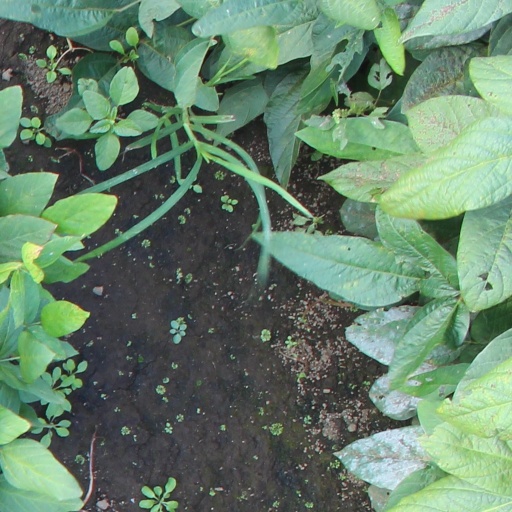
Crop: soybean